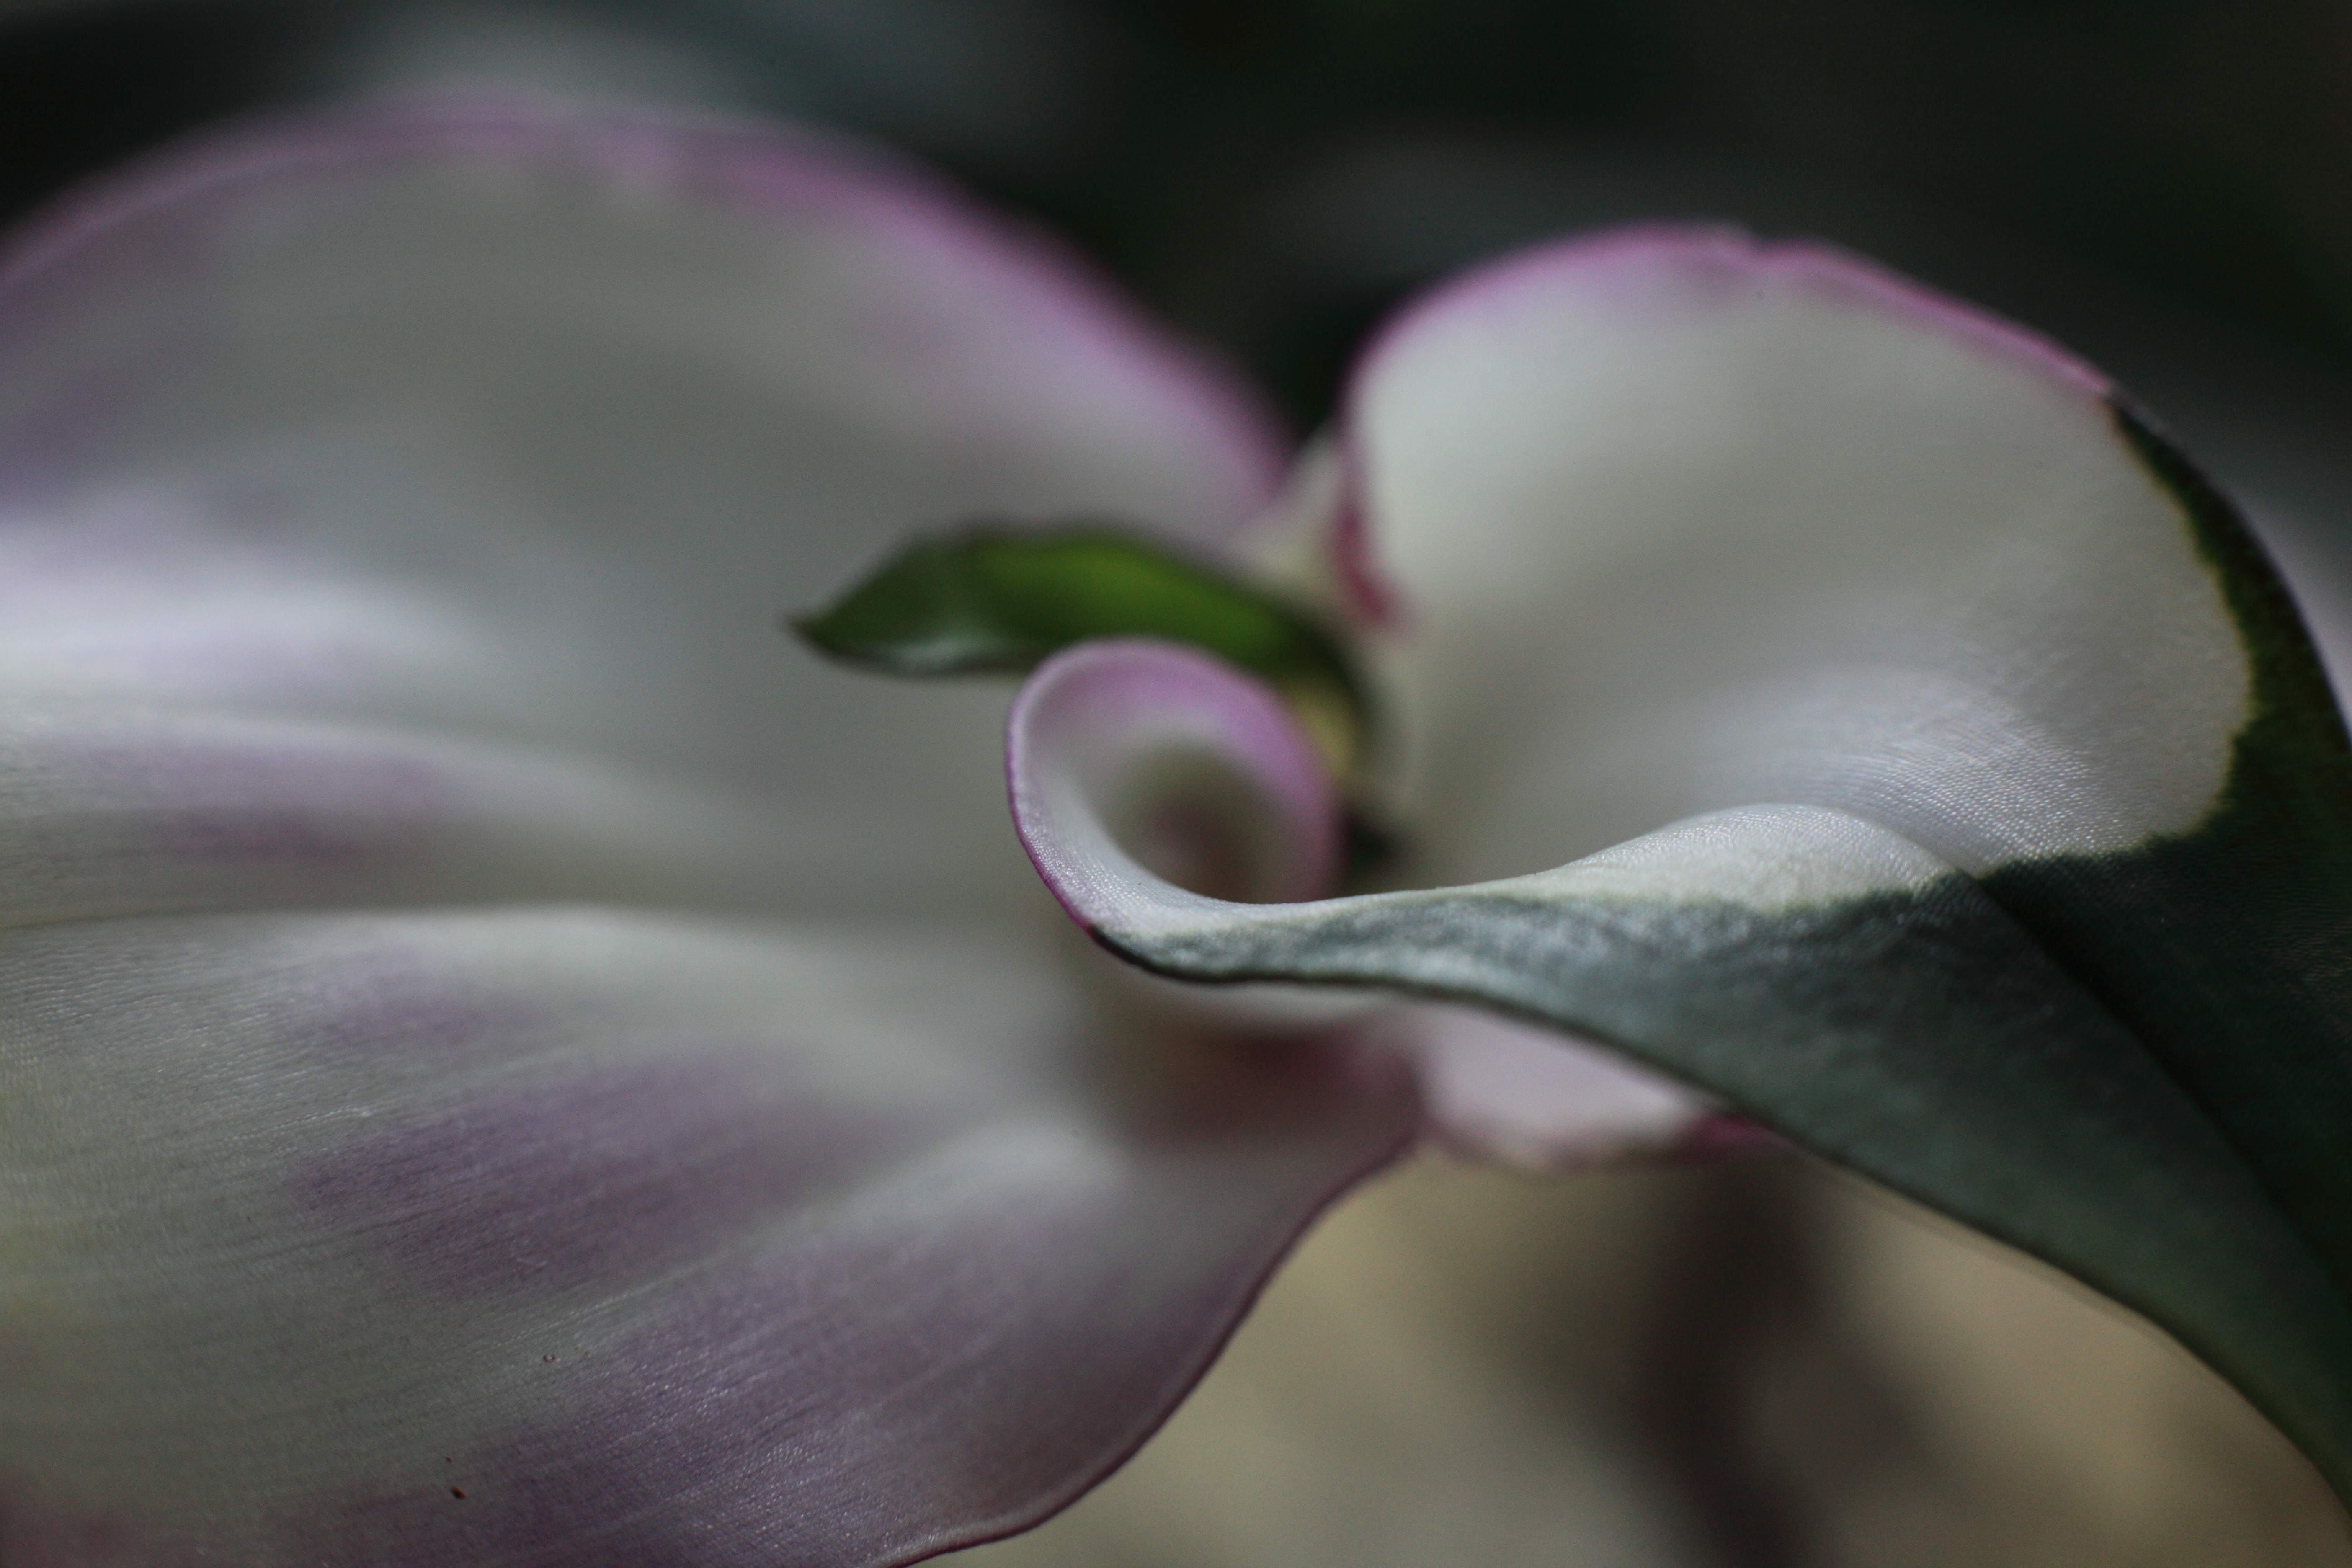
blossom, plant, photography, leaf, spiral, flower, petal, high, pink, flora, close up, 5d, hires, bud, markii, hi, res, resolution, macro photography, flowering plant, plant stem, land plant